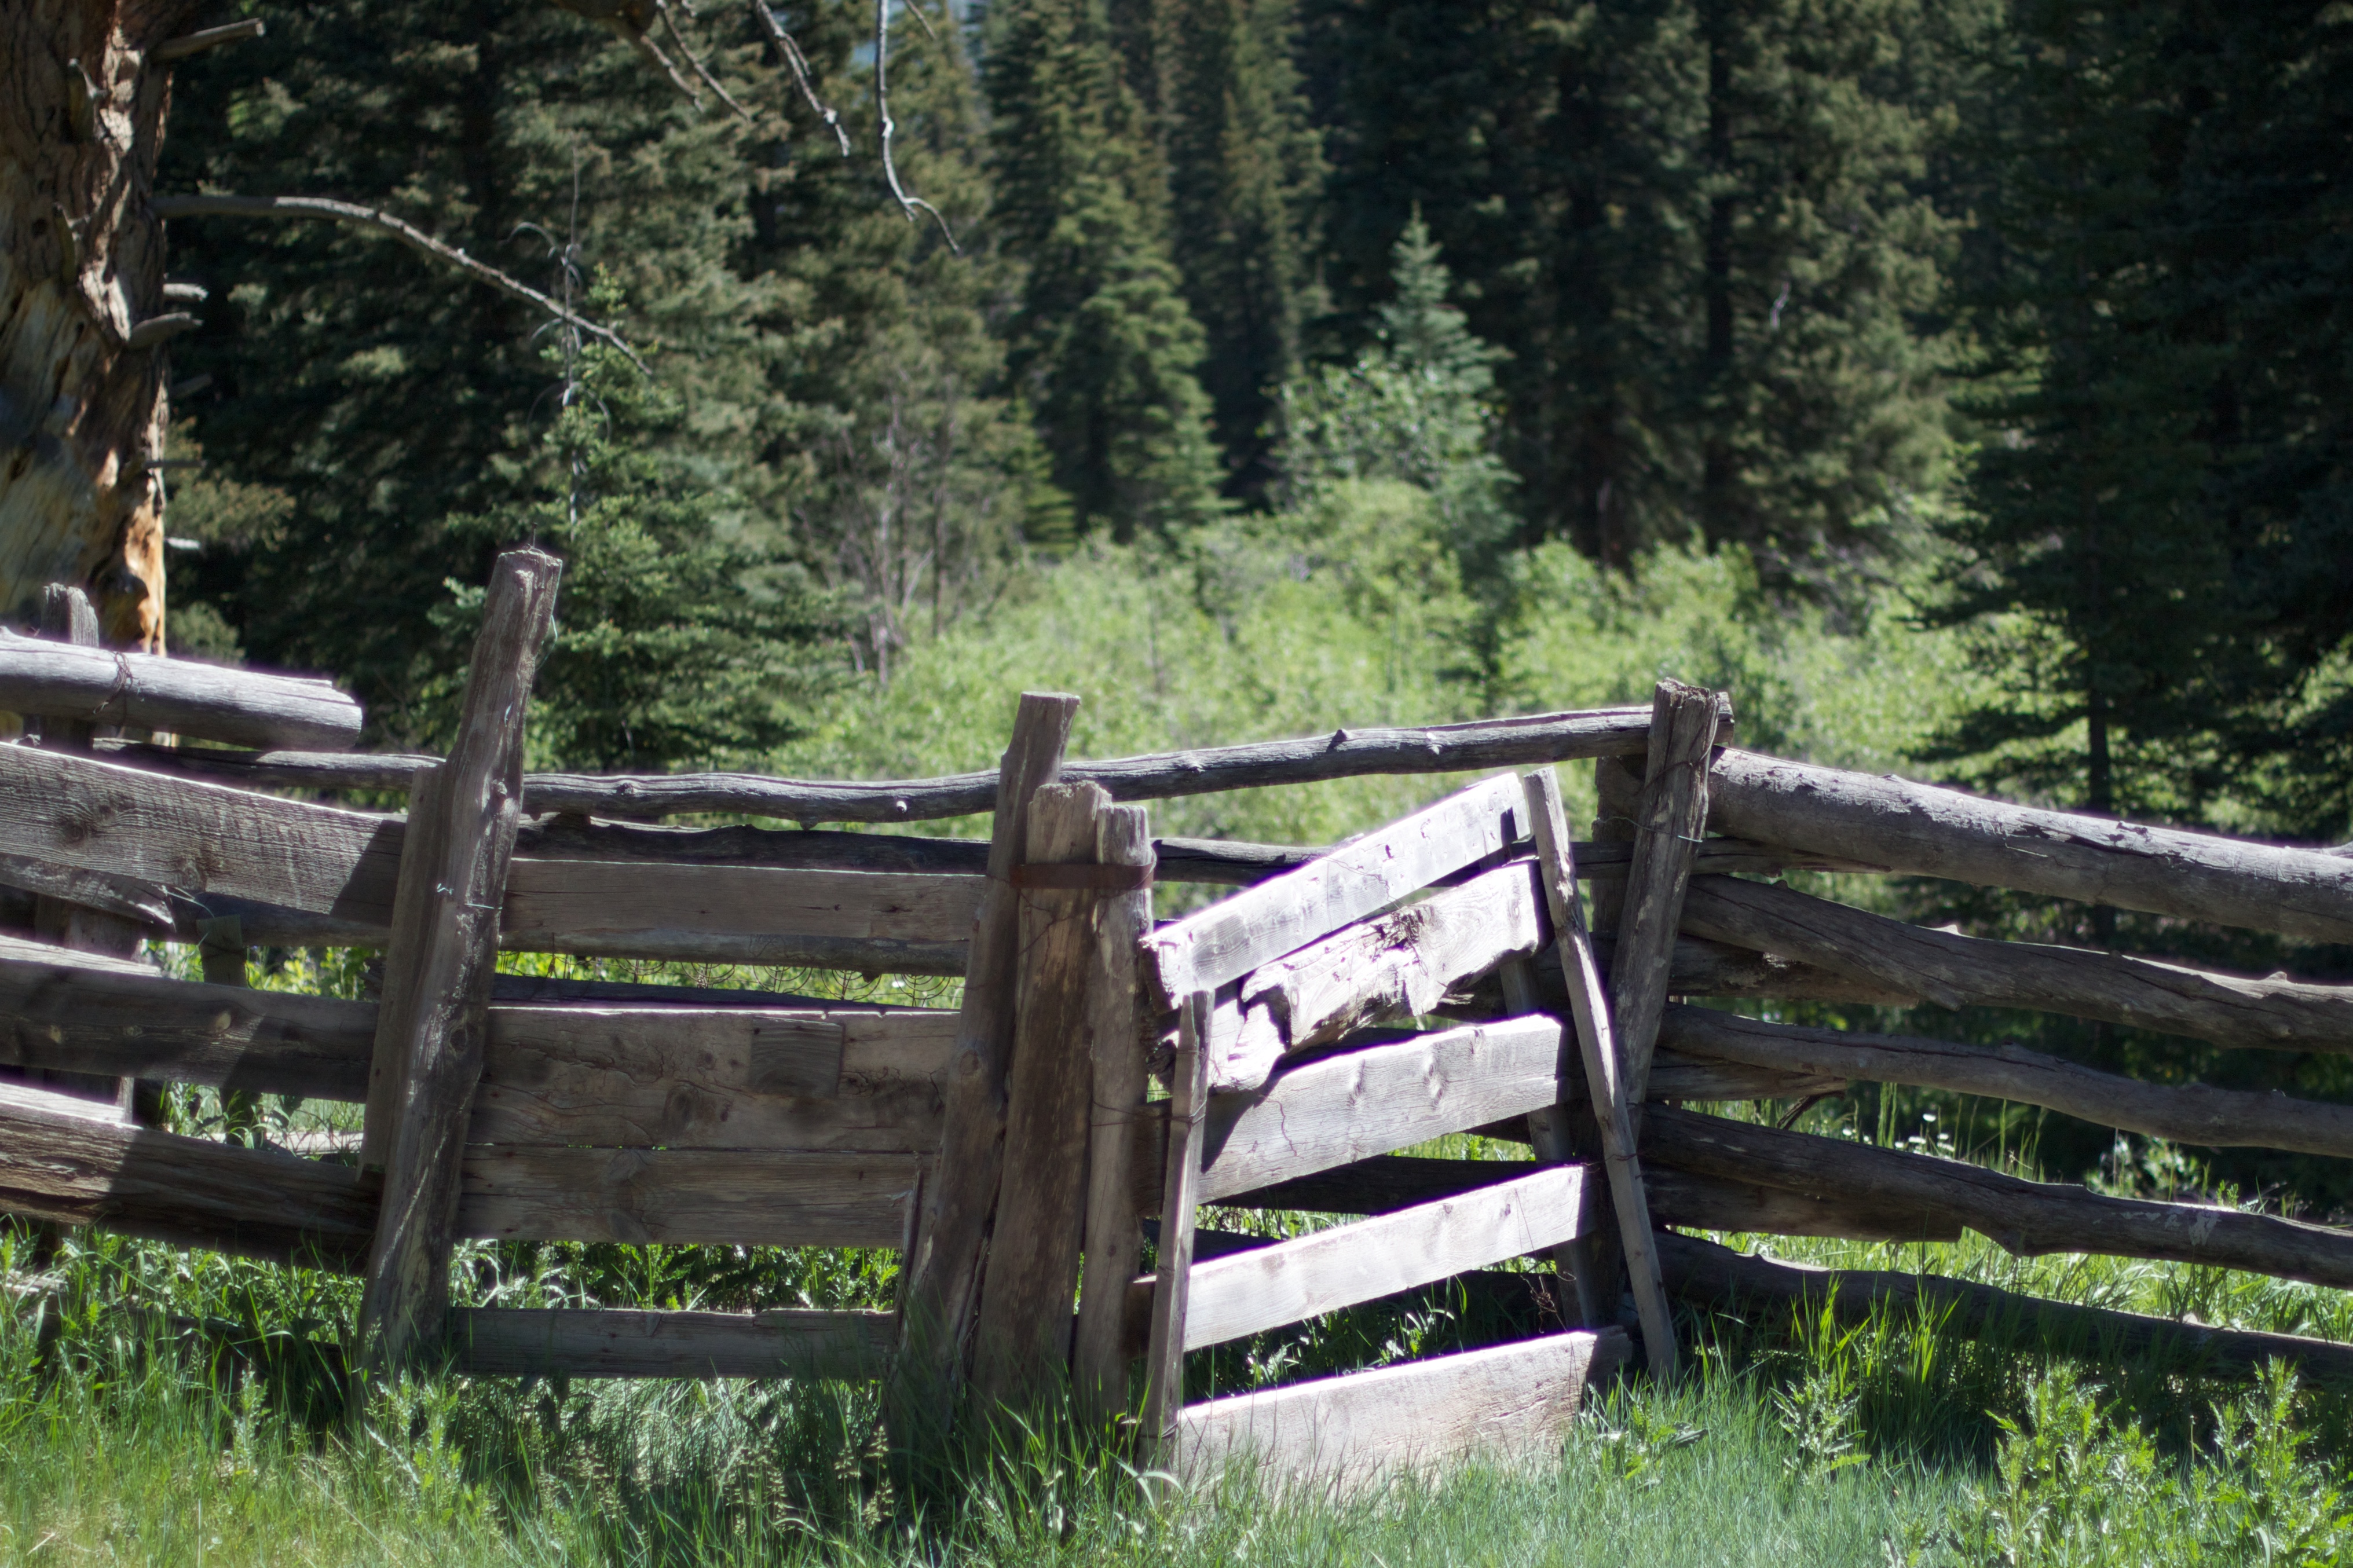
tree, forest, fence, trail, woodland, odyssey